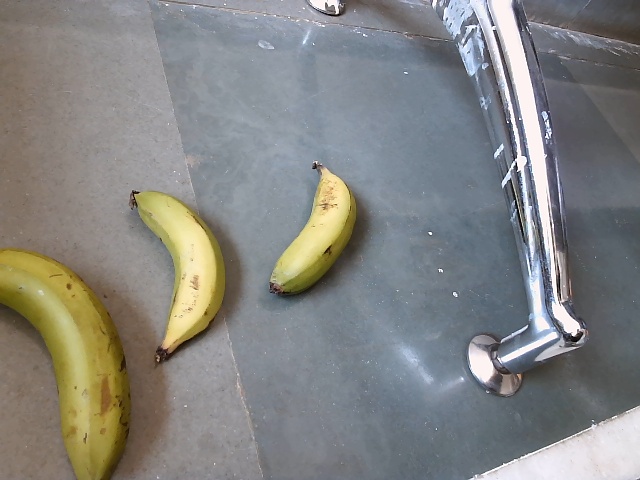
Label: Raw_Banana